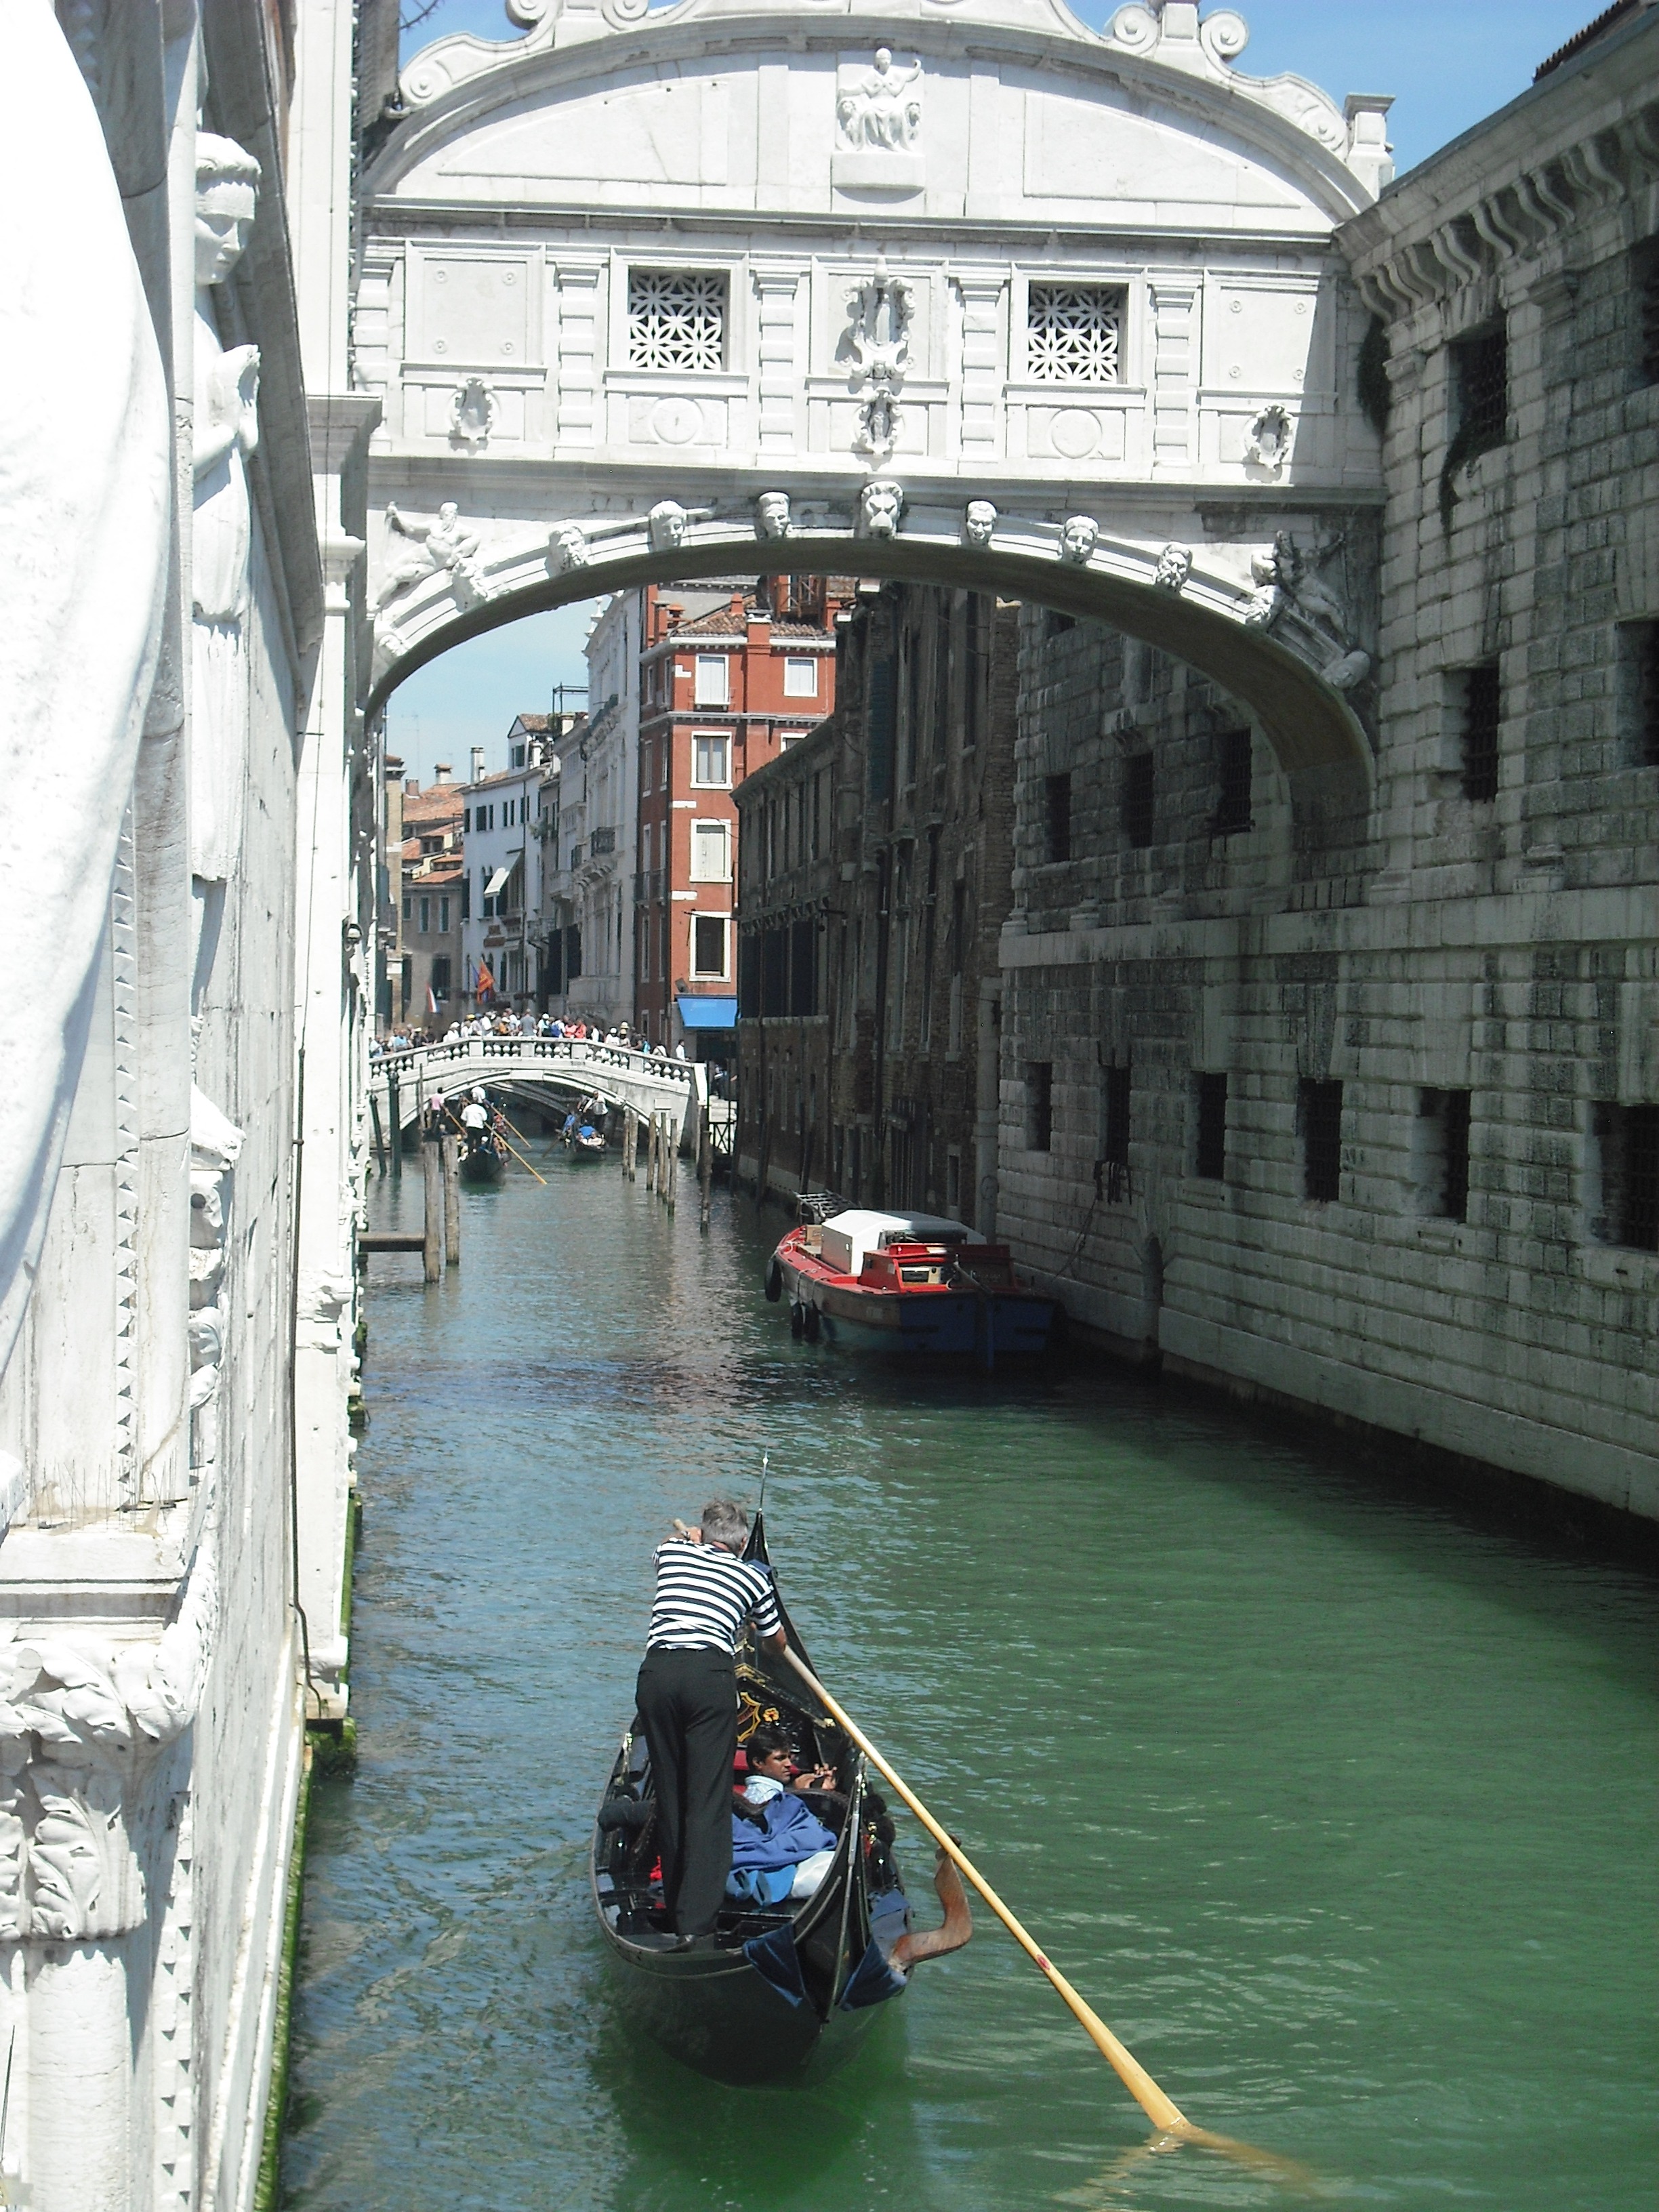
boat, canal, vehicle, lagoon, waterway, boating, gondola, watercraft, gondolier, bridge of sighs